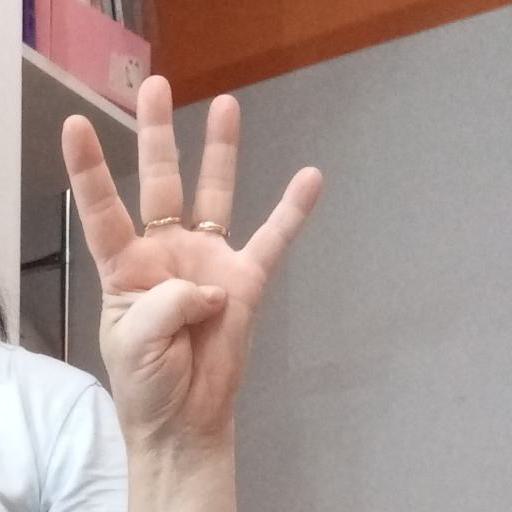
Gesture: four